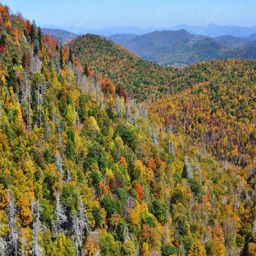
fall colors during autumn -- stock photo #